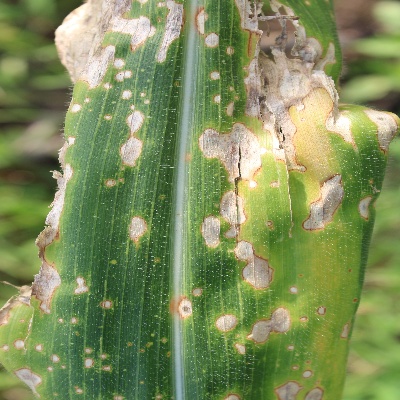
Crop: Maize
Condition: leaf blight